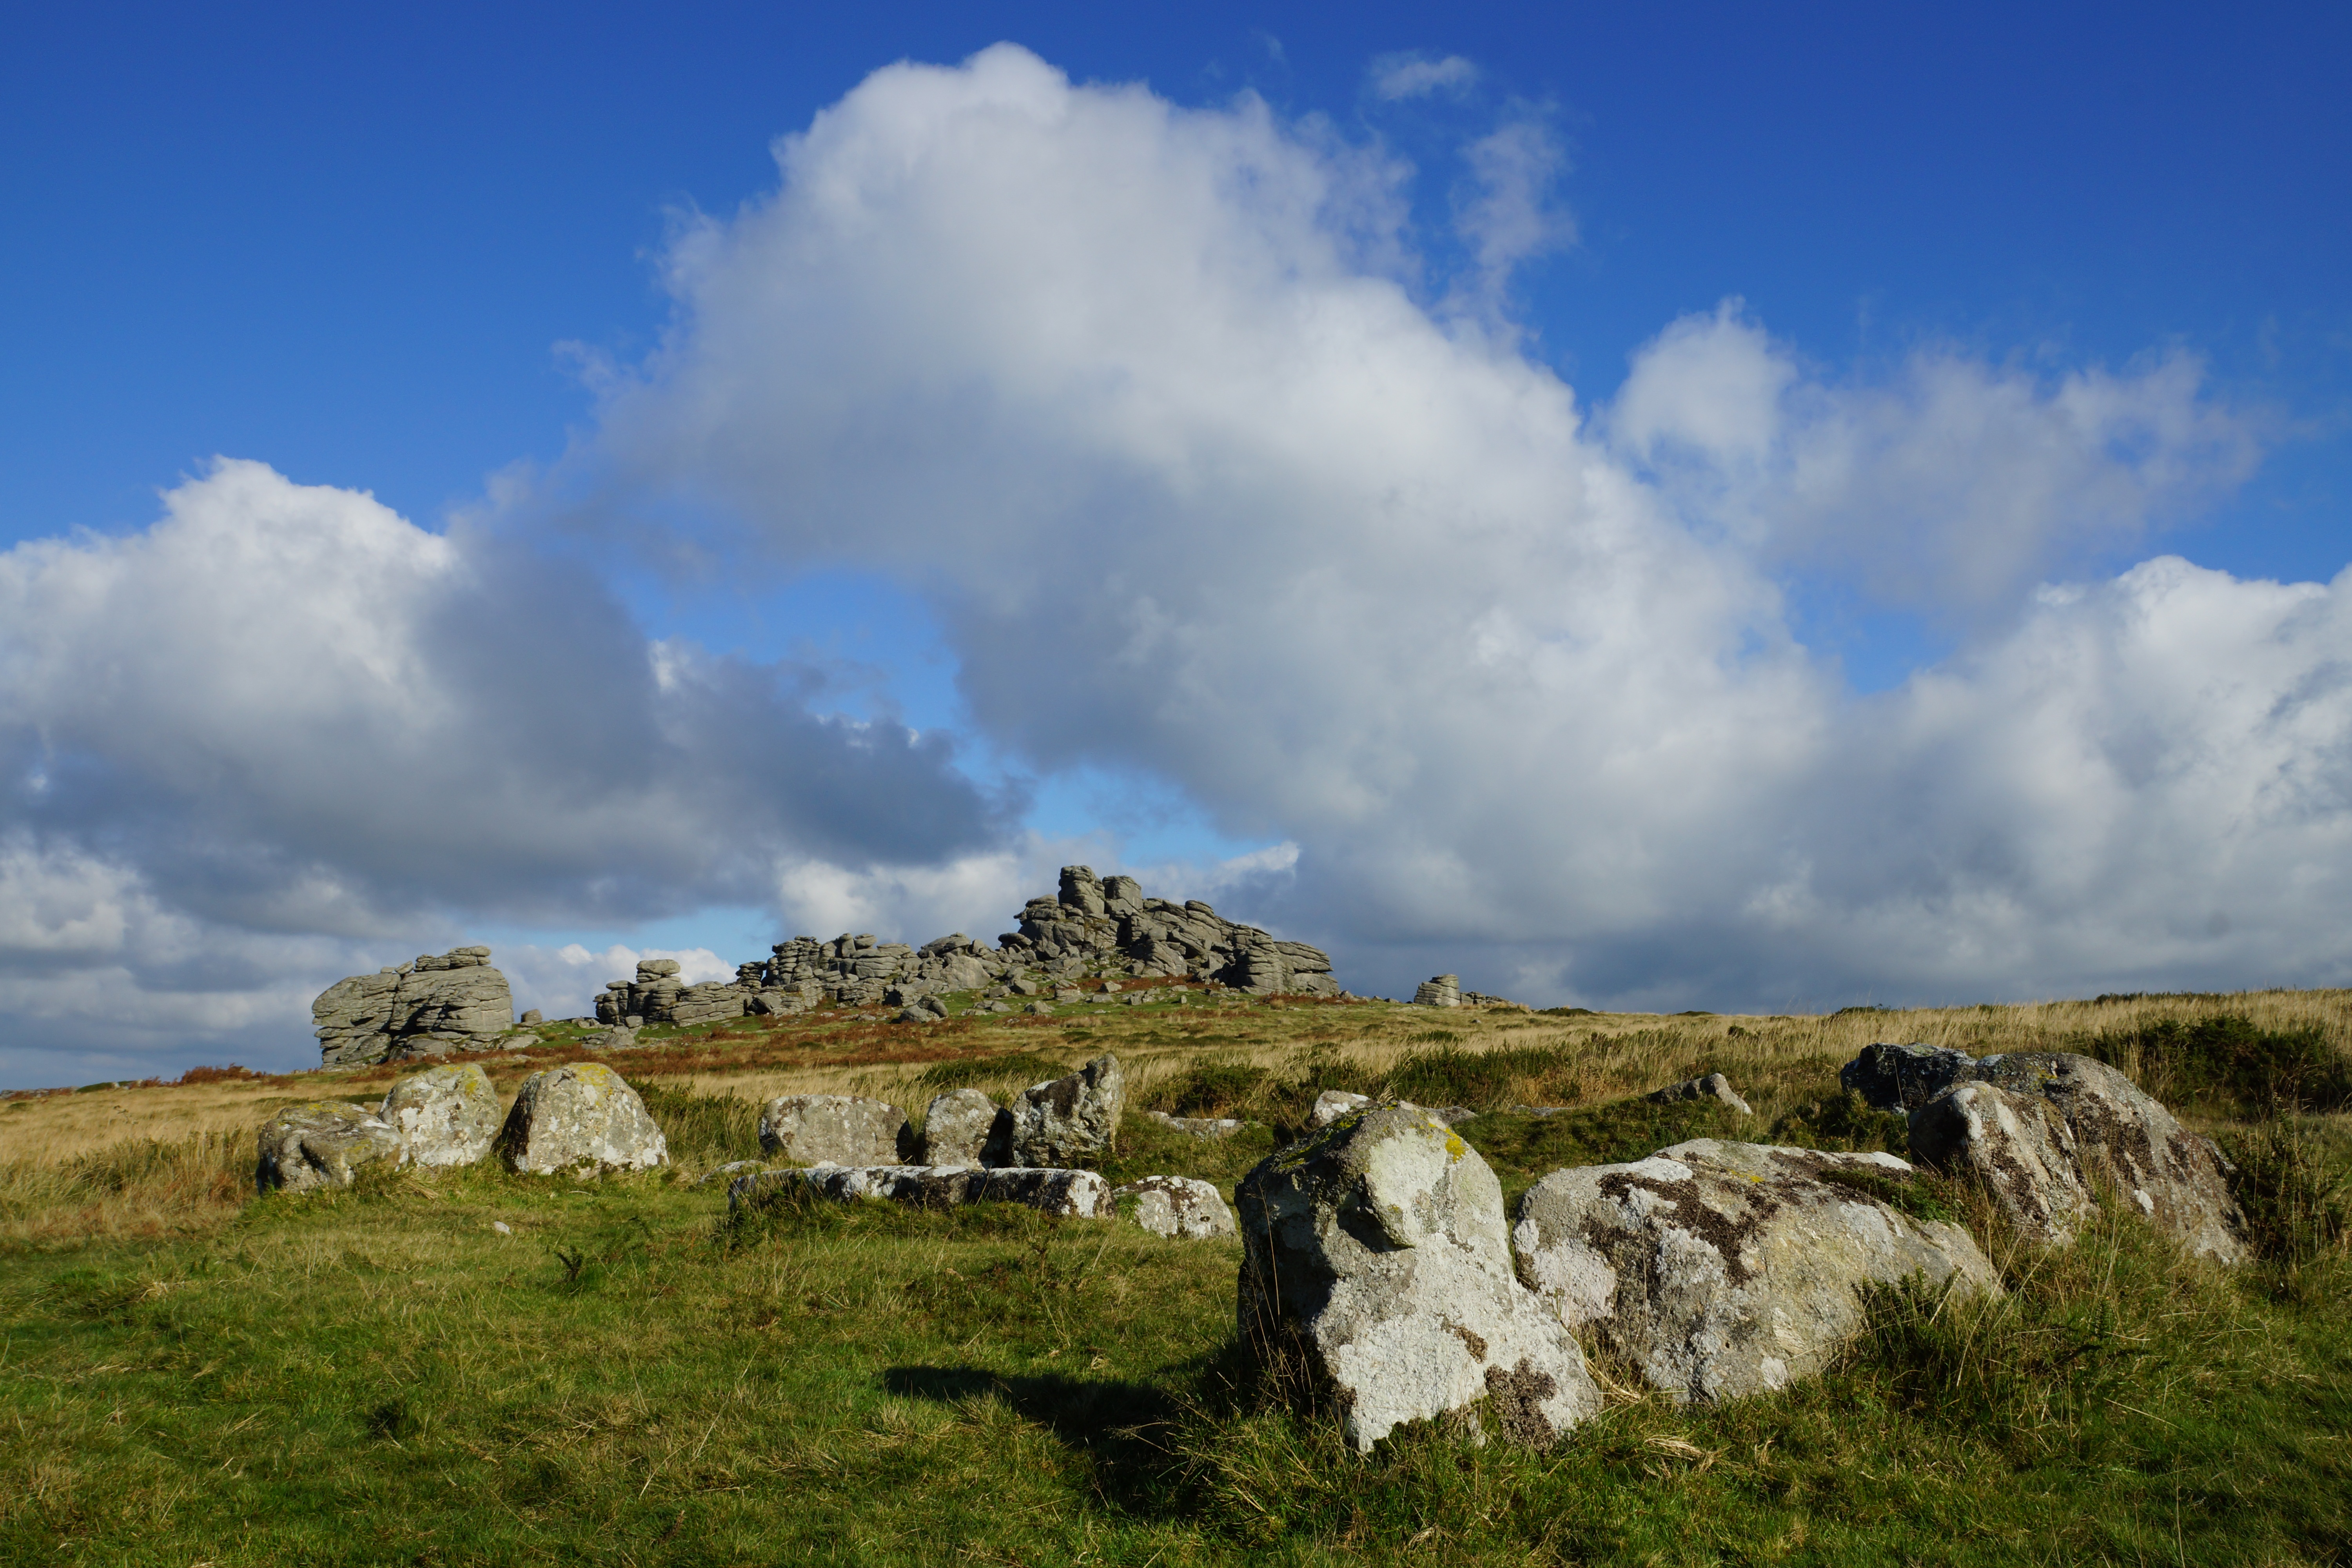
landscape, sea, coast, grass, rock, mountain, cloud, sky, hill, view, mountain range, cliff, highland, terrain, national park, england, clouds, ruins, badlands, plateau, granite, fell, dartmoor, rural area, meteorological phenomenon, geographical feature, mountainous landforms, ancient stone circle, cistvaen